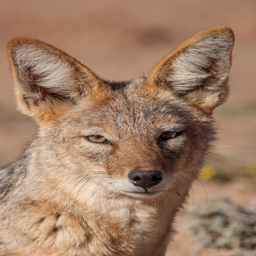
this is a photo of a black backed jackal that was taken .